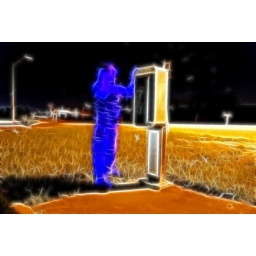
I have some bad news... Mr. Red is dead... He died in a water tower incident.